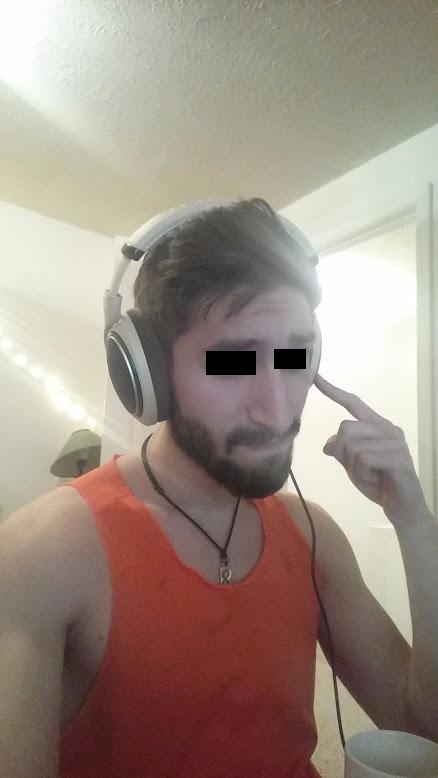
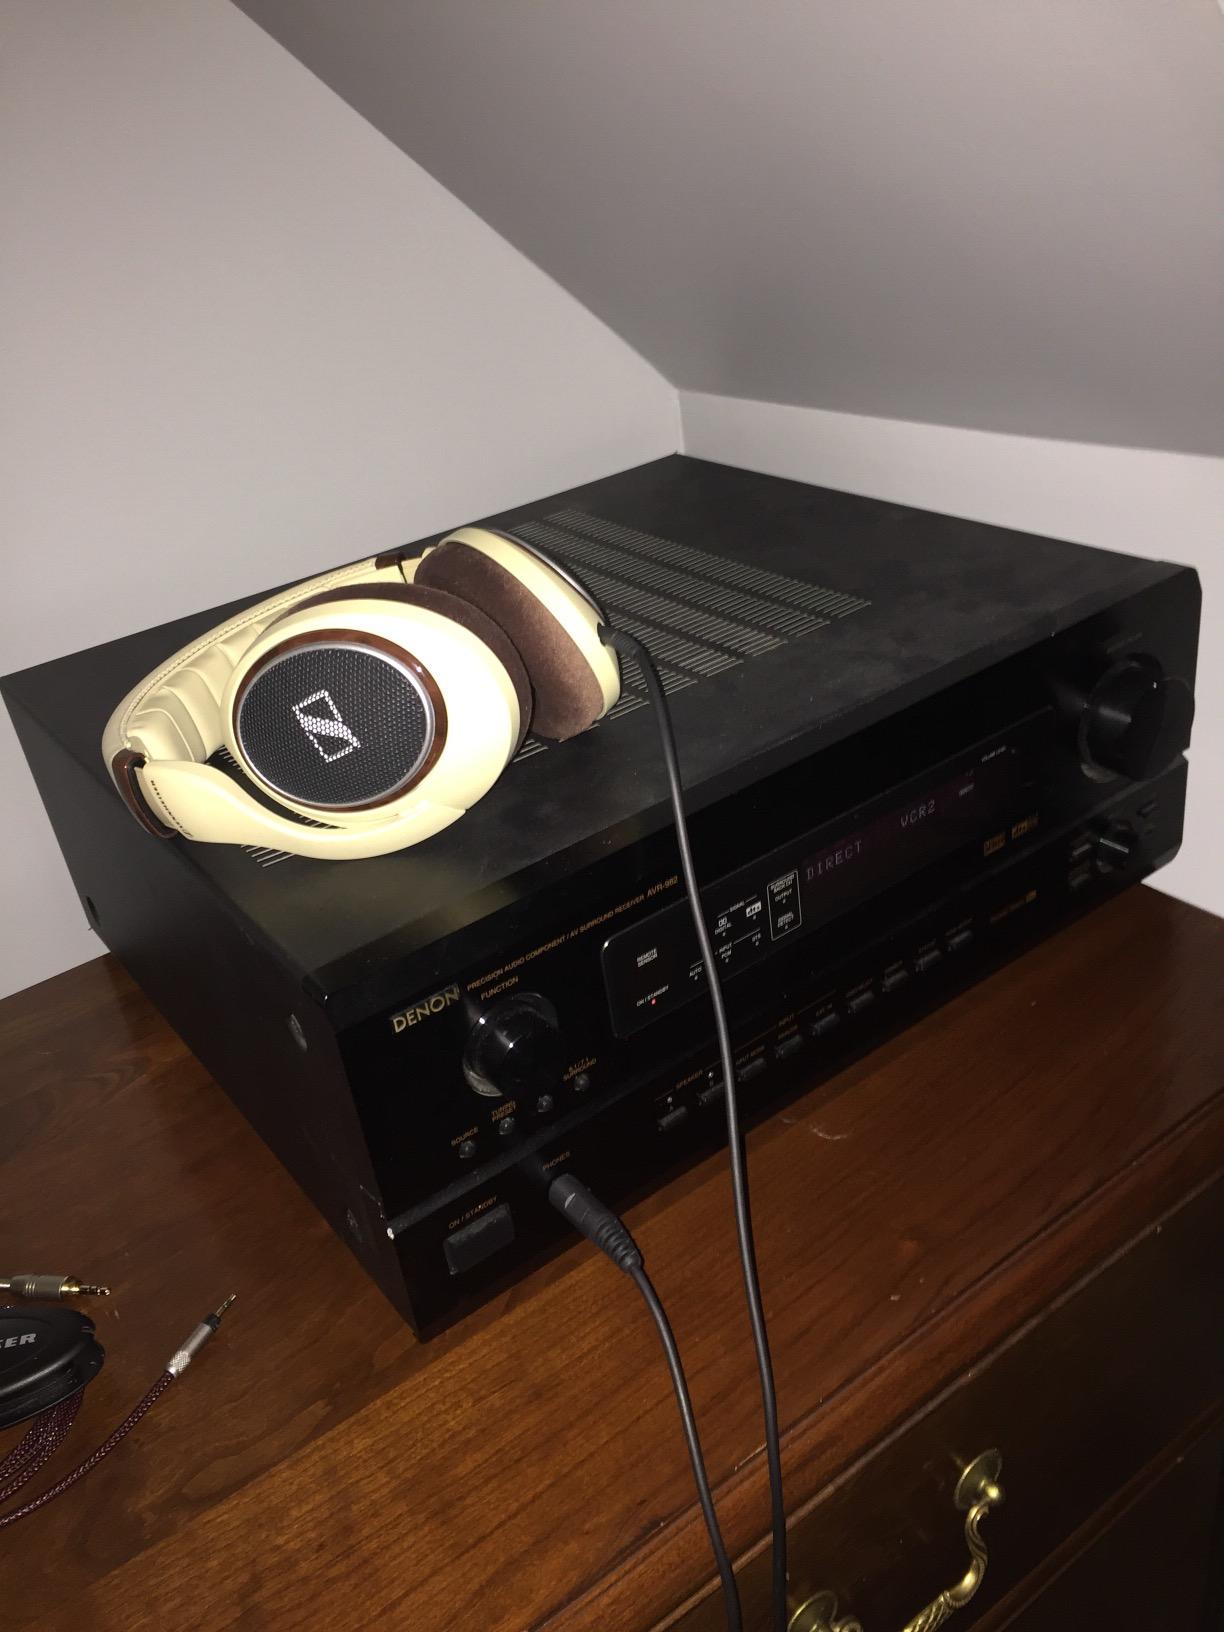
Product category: headphones
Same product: yes